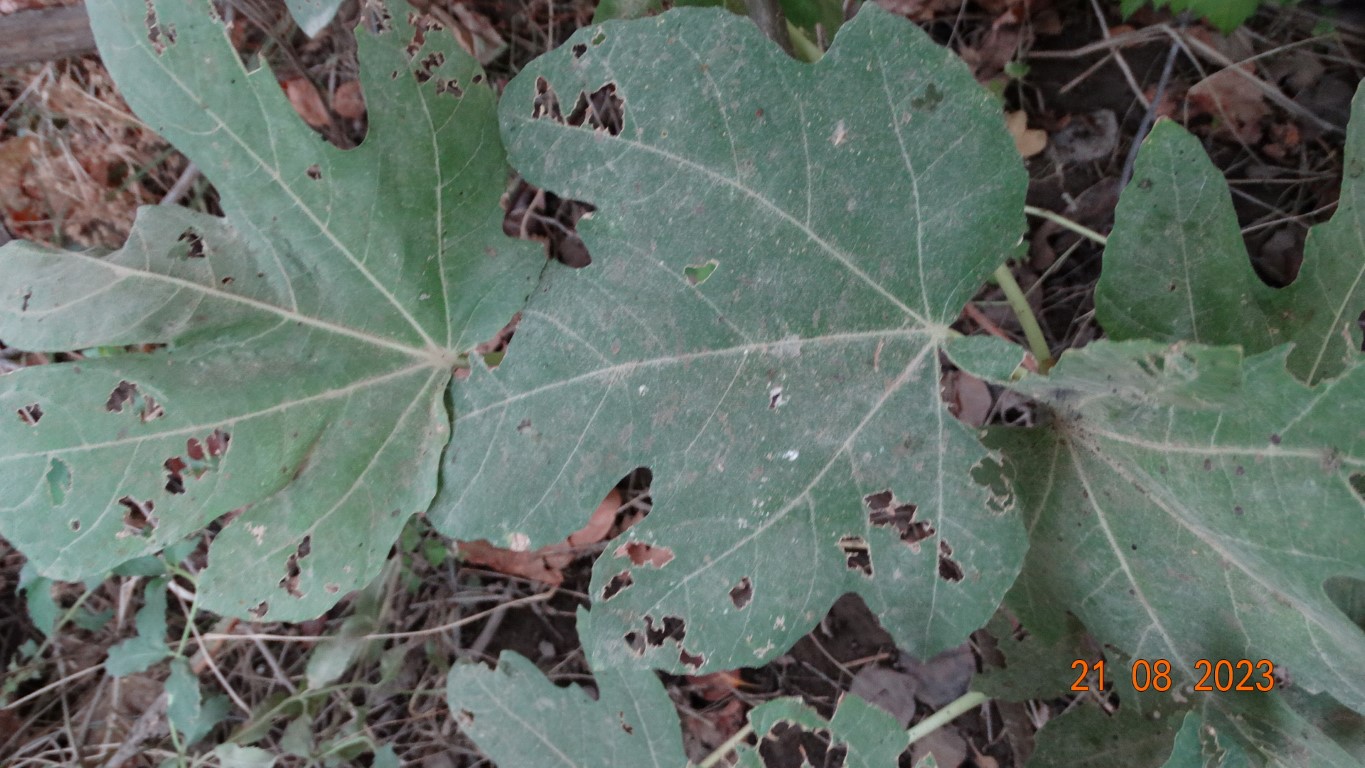
Label: infected